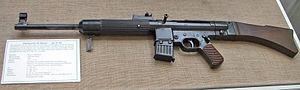
Wunderwaffe est un terme utilisé par le ministère du Reich à l'Éducation du peuple et à la Propagande, dirigé par Joseph Goebbels, pour désigner des armes révolutionnaires censées permettre le renversement de la situation militaire catastrophique du Troisième Reich à la fin de la Seconde Guerre mondiale et assurer sa victoire ultime.
Le Mauser Sturmgewehr 45, ou Gerät 06H dans la nomenclature interne des prototypes Mauser, était un prototype de fusil d'assaut développé par Mauser pour la Wehrmacht à la fin de la Seconde Guerre mondiale, utilisant un mécanisme à action retardée, dérivé à l'origine d'un prototype d'évolution du fusil Walther G43, connu sous le nom de Gerät 03, puis d'autres prototypes nommés Gerät 04 et Gerät 05.